Ust-Kut

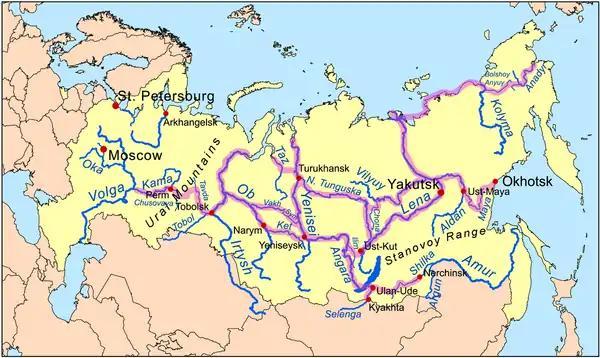
Ust-Kut was on a portage between the Yenisei and Lena Rivers

It was founded in 1631 by Siberian Cossack "ataman" Ivan Galkin, who built an "ostrog" (fort) there. The fort's military importance declined in the latter half of the 17th century; however, the settlement was increasingly important as a river port, becoming one of the main starting points for trade along the Lena.